Night Flight from Moscow

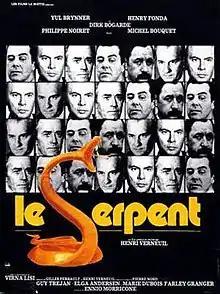
French theatrical release poster

Night Flight from Moscow, also known as The Serpent, is a 1973 Cold War spy thriller film produced, co-written and directed by Henri Verneuil and starring Yul Brynner, Henry Fonda, Dirk Bogarde, Philippe Noiret and Michel Bouquet. The score was composed by Ennio Morricone.